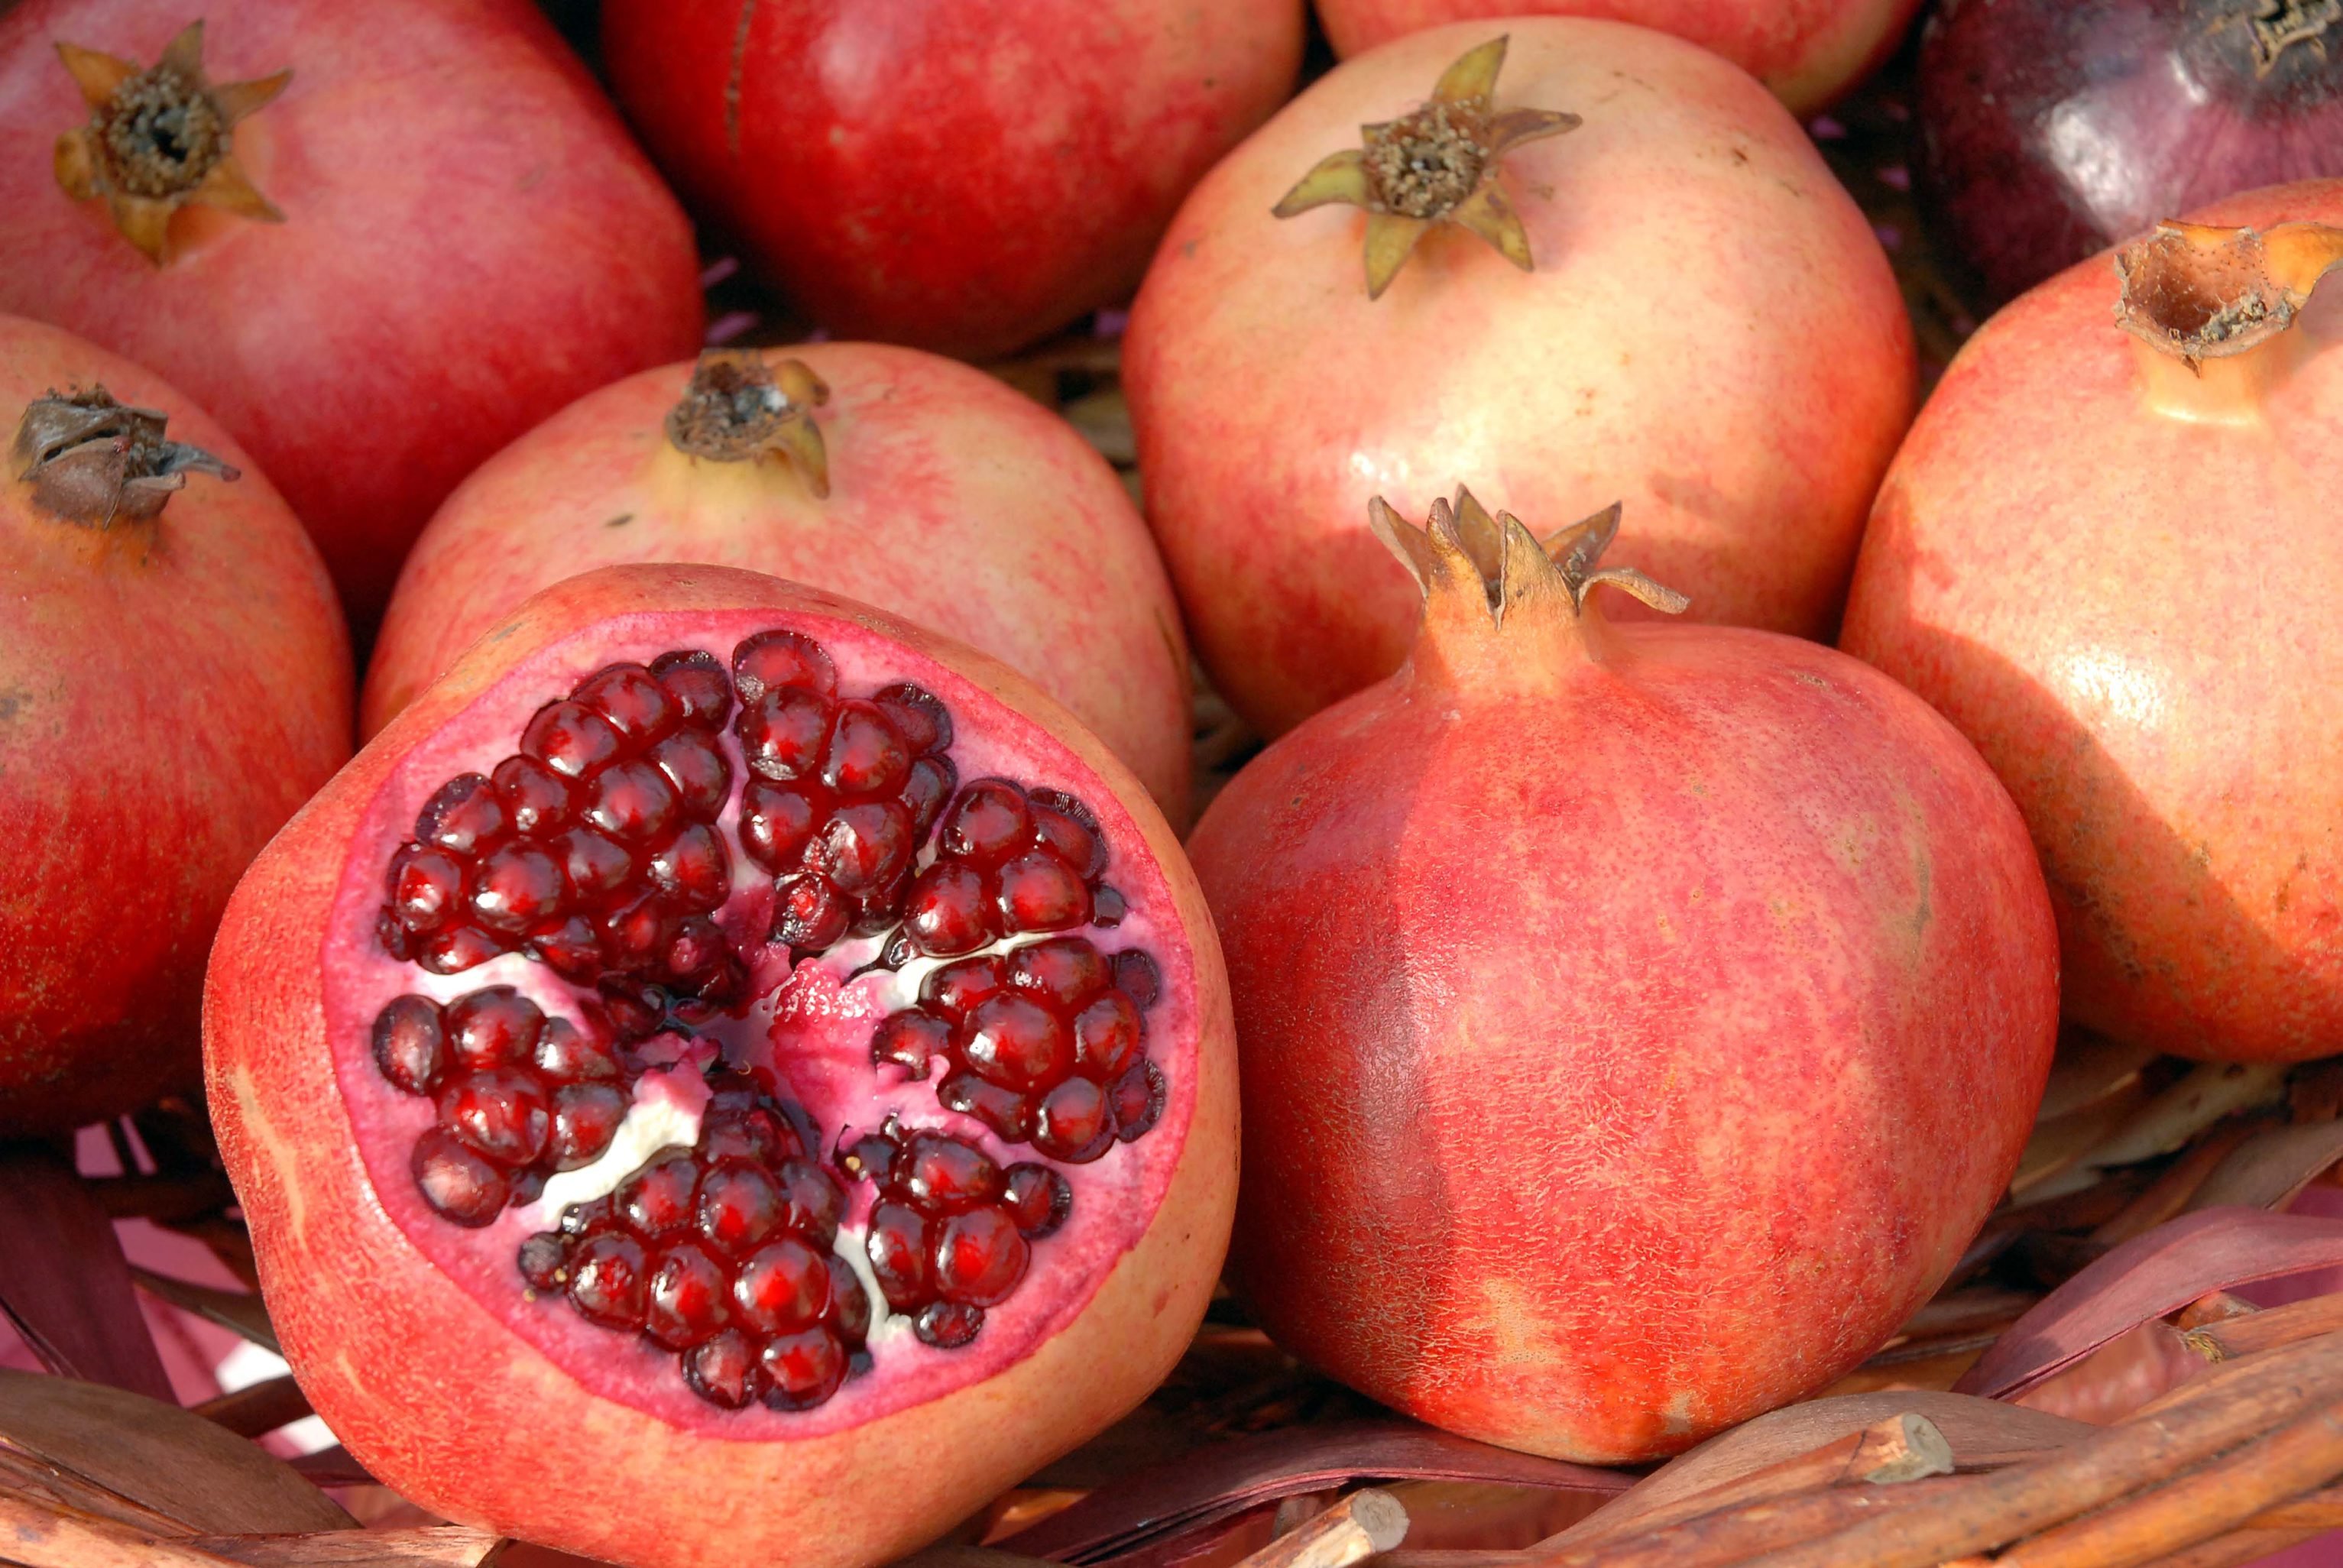
Label: Pomegranate